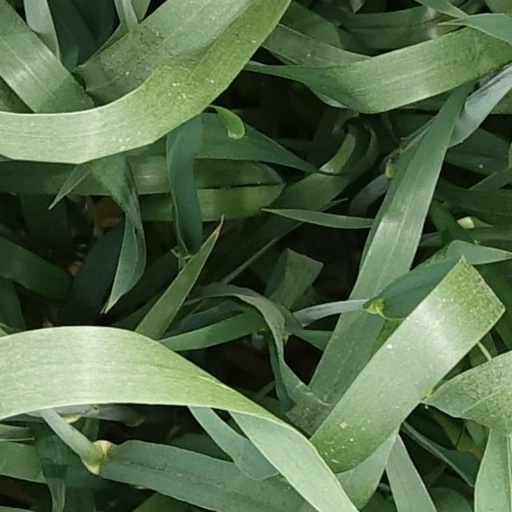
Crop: wheat